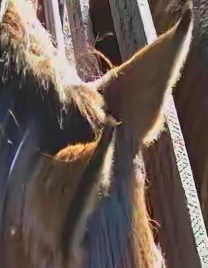
Face region: ears (position_of_ears)
Pain indicator: not_present